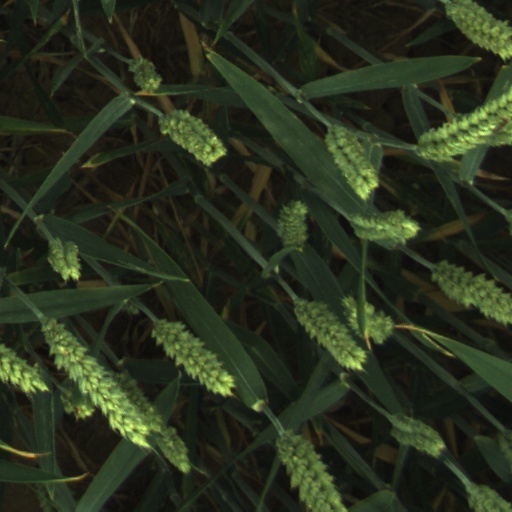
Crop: wheat